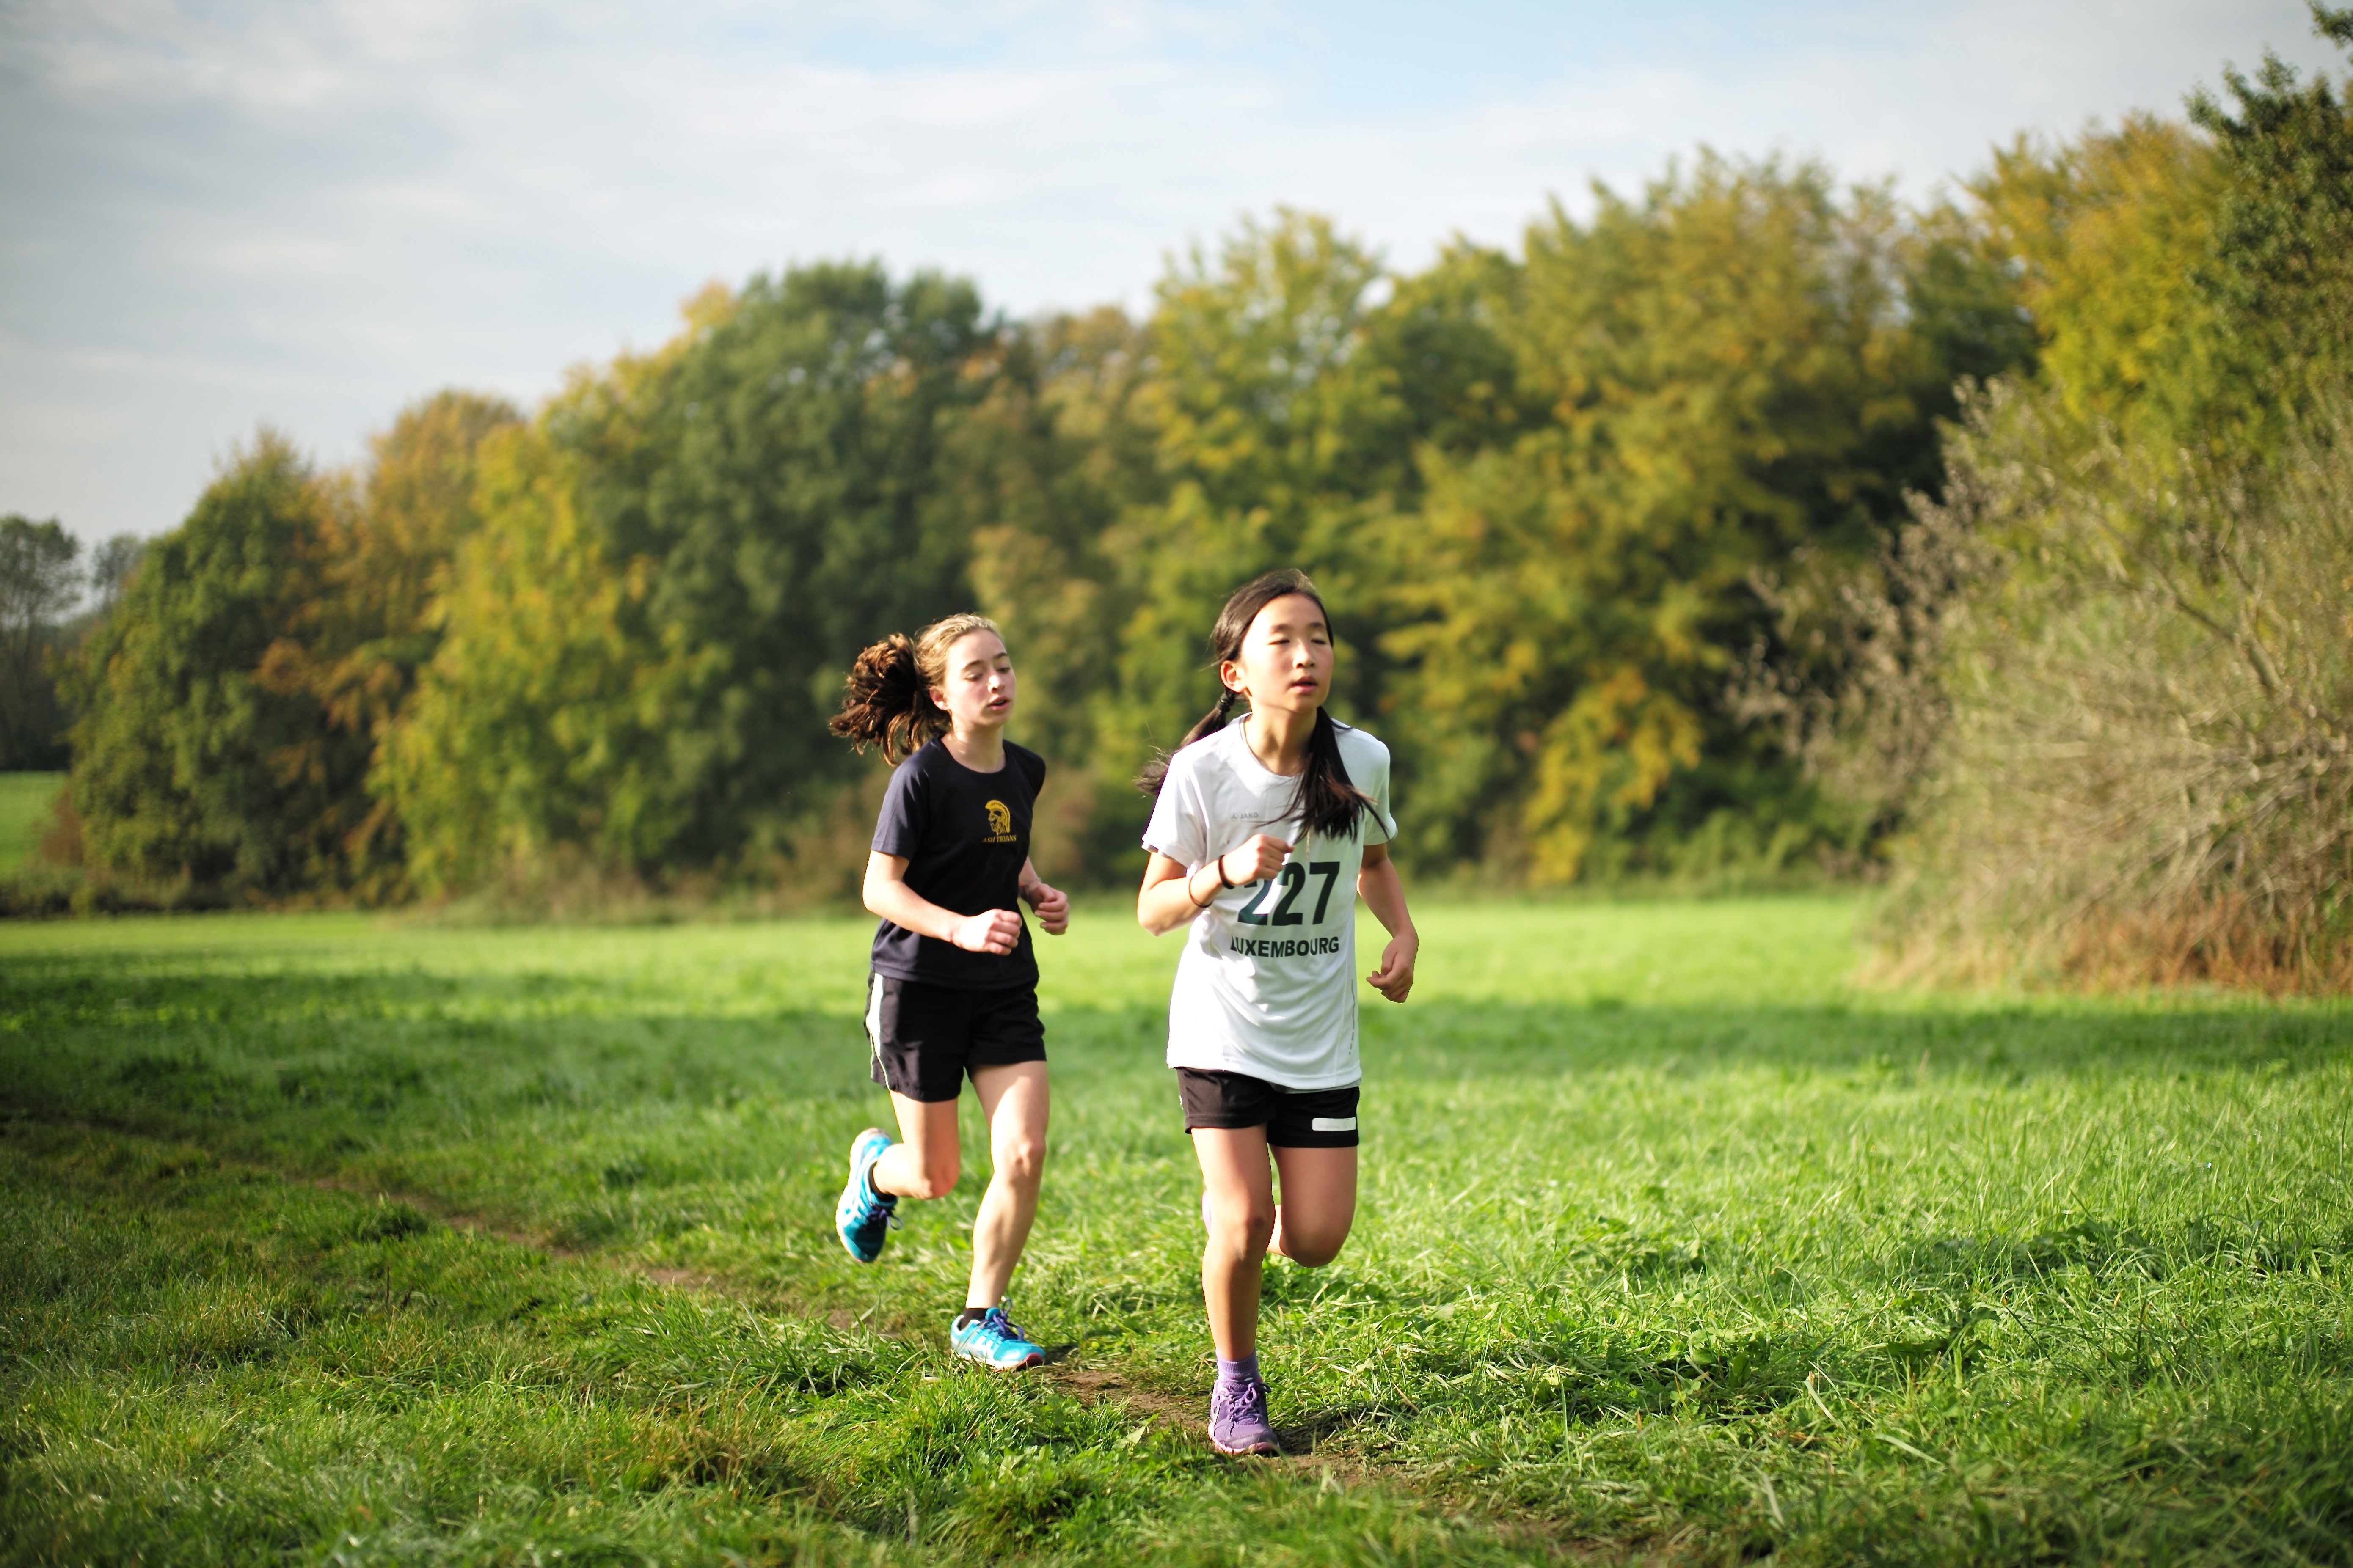
grass, person, girl, sport, lawn, meadow, boy, running, run, recreation, europe, jogging, runner, ash, crosscountry, race, competition, woods, holland, amsterdam, netherlands, m, sports, 50, school, runners, middle, endurance, leica, 240, summilux, athletics, meet, xc, isa, amsterdamsebos, physical exercise, outdoor recreation, human action, ultramarathon, cross country running